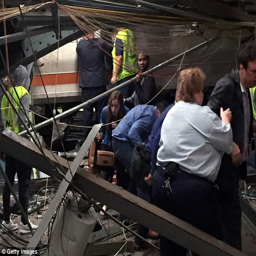
aftermath : person was among those who rushed to help passengers out of the train